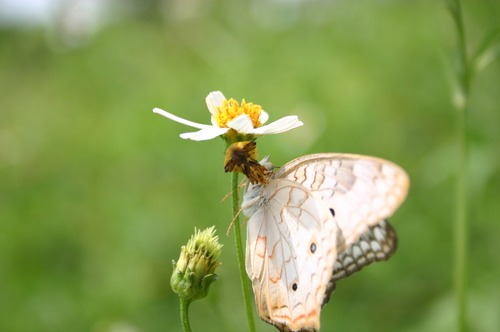
Scientific name: Anartia jatrophae
Common name: White peacock
Family: Nymphalidae
Order: Lepidoptera
Pollinator type: Primary pollinator
Habitat: Gardens, parks, and open areas
Geographic range: Southern United States to Argentina
Conservation status: Least Concern